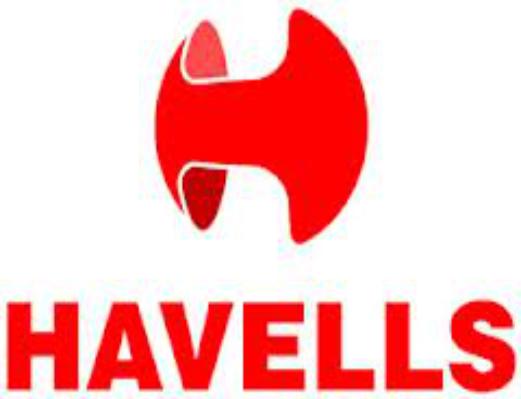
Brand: Havells
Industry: Others